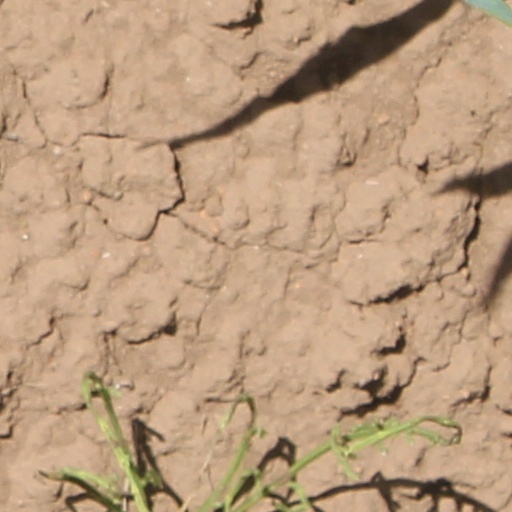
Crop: wheat